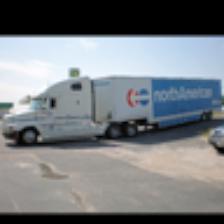
Label: NonHuman